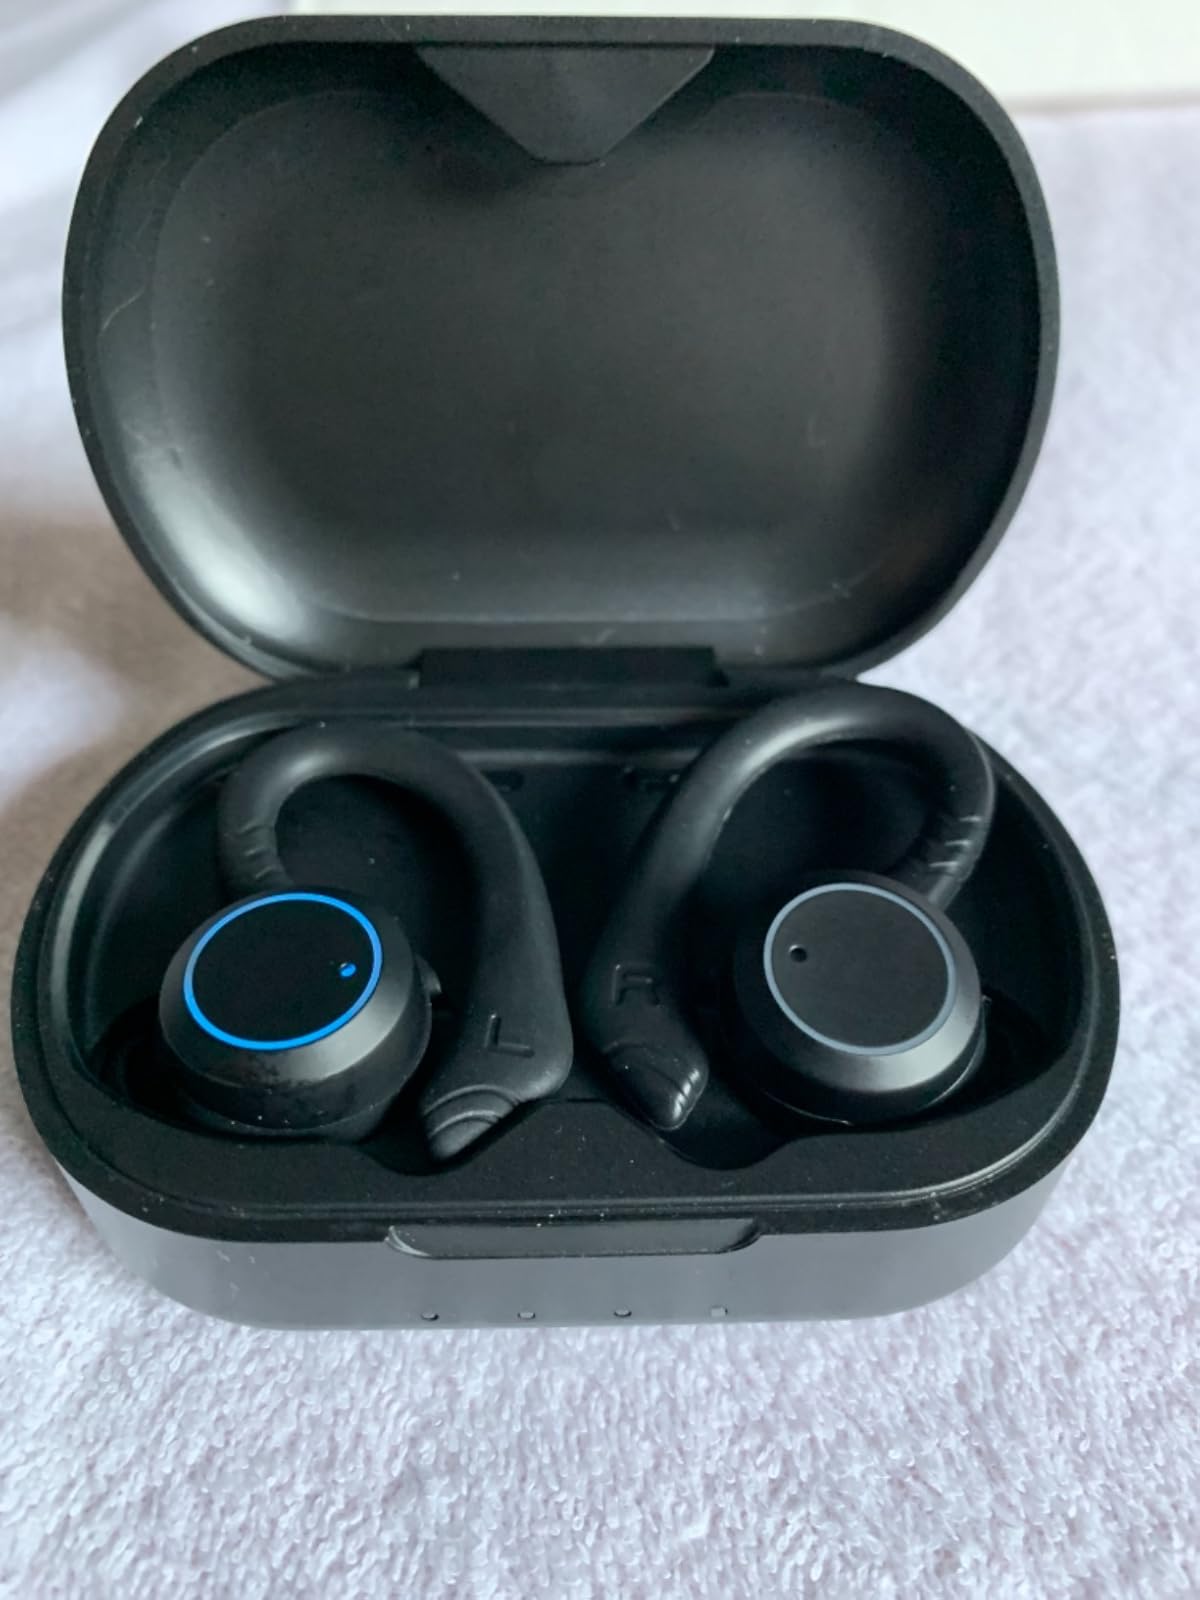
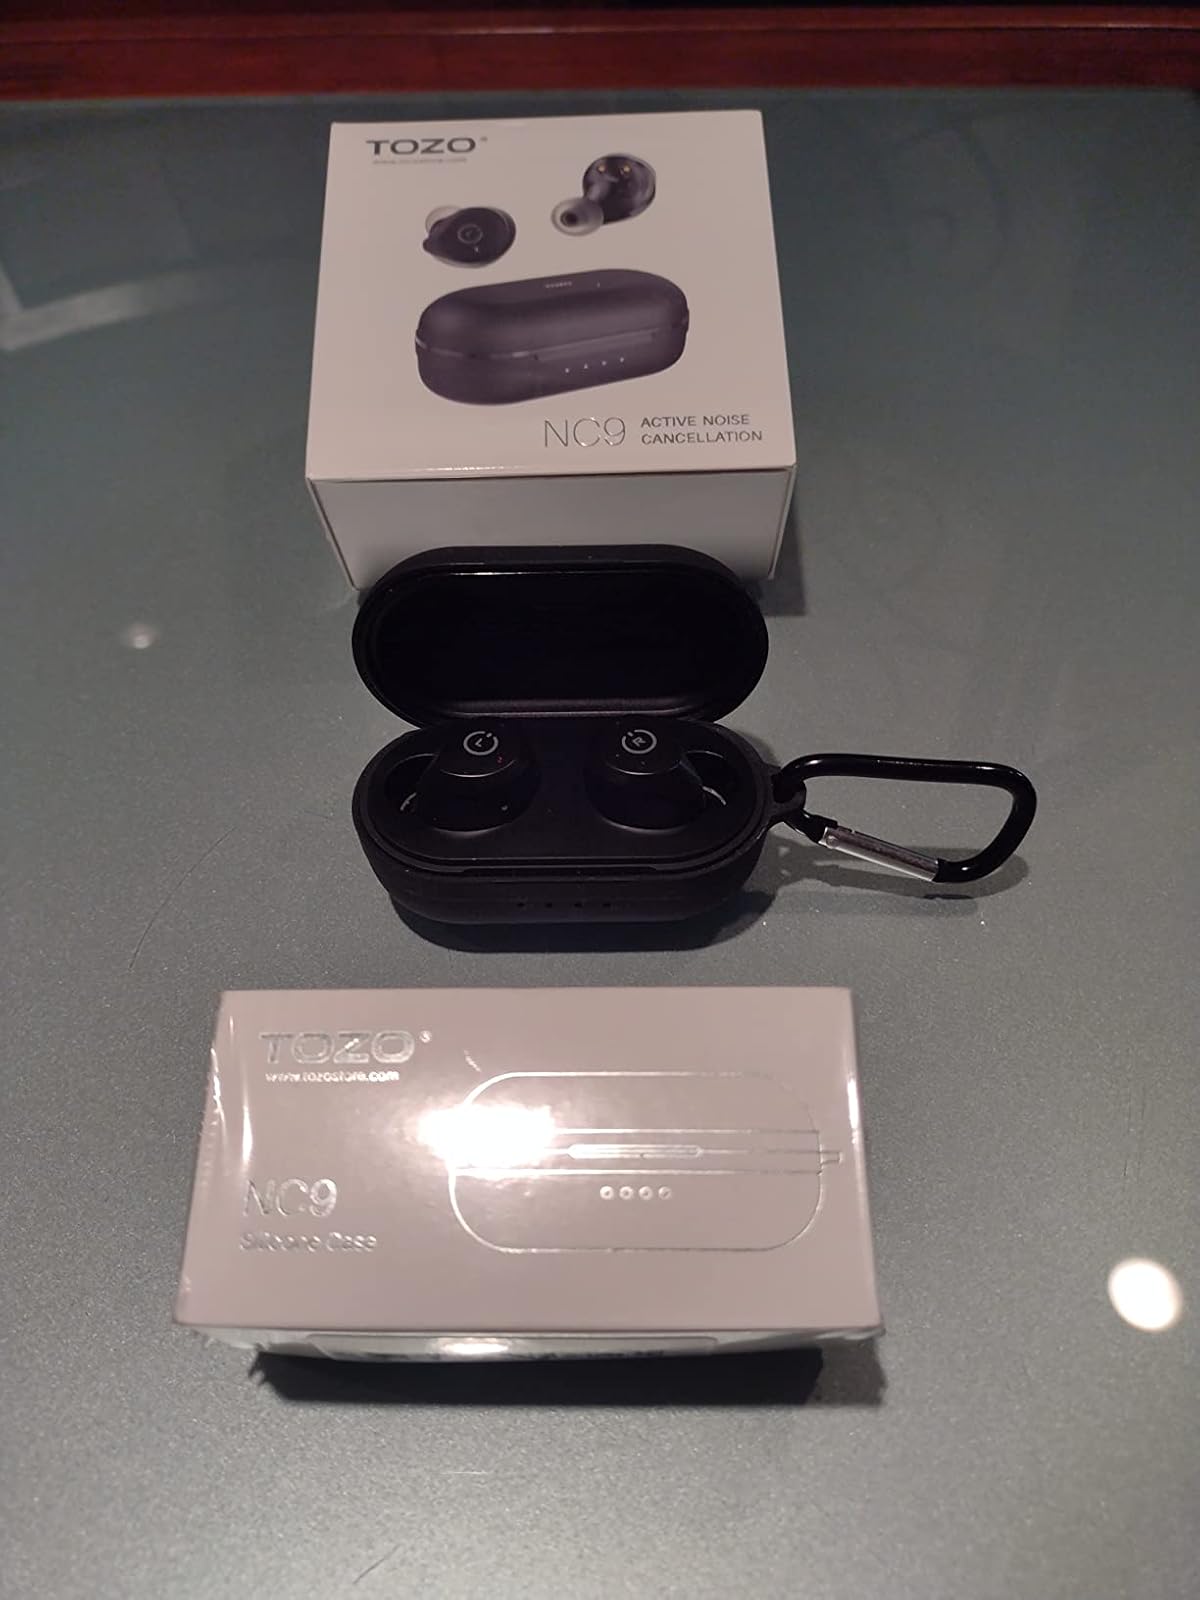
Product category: earbuds
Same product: no